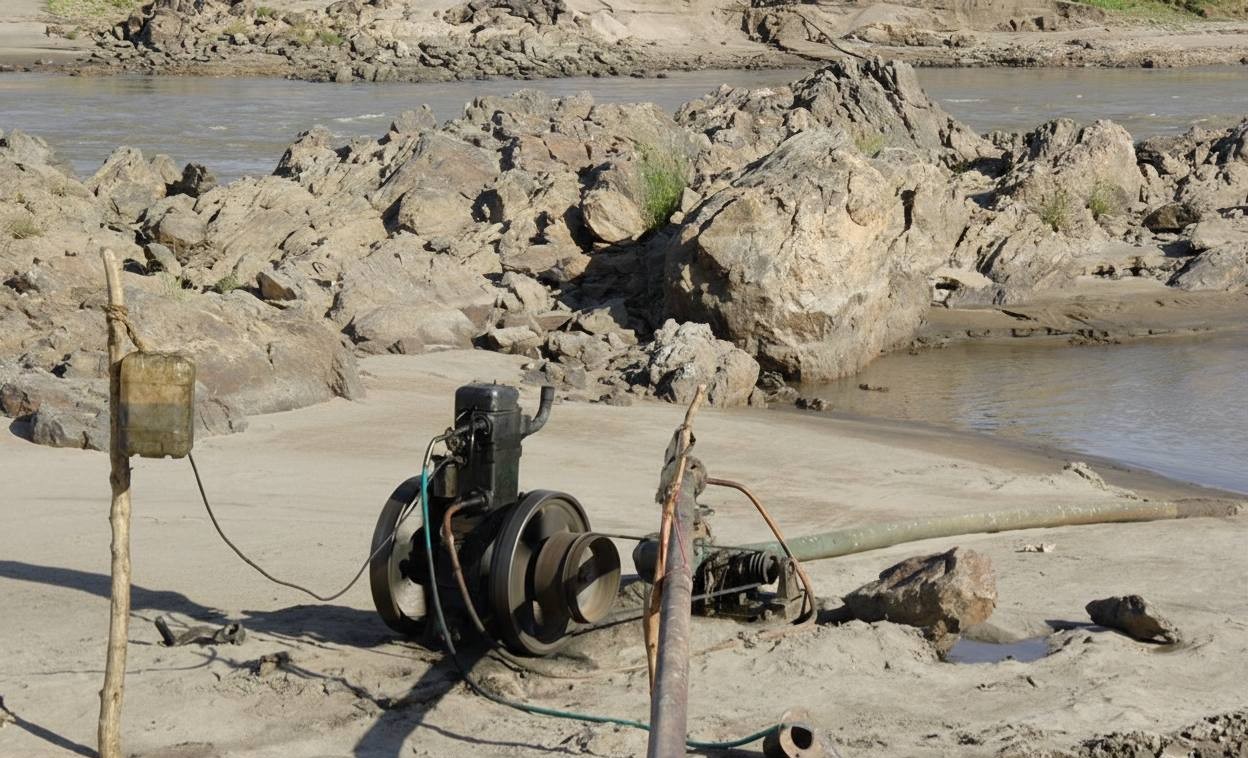
الوصف بالفصحى: مضخةُ مياهٍ ديزل فوقَ ضفةِ النهرِ الرمليةِ وبينَ الصخورِ لتمُدَّ الحقولَ من مياهِ النيلِ الجارية
الوصف بالعامية السودانية: وابور موية شغال في نص الرملة والحجر على شط النيل، بيجبد في الموية عشان يسقي الزرع والخضرة
التصنيف: Agriculture & Livestock